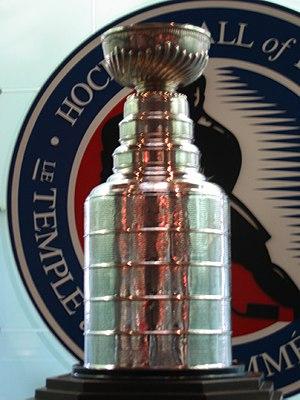
David Michael Keon, plus connu sous le nom Dave Keon, est un joueur de hockey sur glace canadien. Il est un joueur important de l'histoire des Maple Leafs de Toronto, dans la Ligue nationale de hockey, pour lesquels il a joué de 1960 à 1975. Il est le capitaine de l'équipe entre 1969 à 1975, de plus, il remporte la Coupe Stanley à plusieurs reprises avec cette équipe. Il quitte cette équipe à la suite des actions et des propos du propriétaire de l'époque, Harold Ballard. Après avoir joué avec les Leafs, il rejoint l'association mondiale de hockey pour jouer avec les Fighting Saints du Minnesota, les Racers d'Indianapolis puis les Whalers de la Nouvelle-Angleterre. Lorsque l'AMH met fin à ses activités, il suit les Whalers dans la LNH. En 1986, il est intronisé au Temple de la renommée du hockey en tant que joueur.
La saison 1925-1926 est la neuvième saison de la Ligue nationale de hockey. Sept équipes jouent chacune 36 matchs. La Coupe Stanley est remporté par les Maroons de Montréal qui battent les Cougars de Victoria de la Western Canada Hockey League, champion en titre, 3 matchs à 1.
Les séries éliminatoires de la Coupe Stanley 1987 font suite à la saison 1986-1987 de la Ligue nationale de hockey. Les Oilers d'Edmonton remportent le trophée en battant en finale les Flyers de Philadelphie sur le score de 4 matchs à 3.
Les séries éliminatoires de la Coupe Stanley 1986 font suite à la saison 1985-1986 de la Ligue nationale de hockey. Les Canadiens de Montréal remportent le trophée en battant en finale les Flames de Calgary sur le score de 4 matchs à 1.
La saison 1927-1928 est la onzième saison de la Ligue nationale de hockey. Les dix équipes ont joué 44 matchs chacune et la saison voit, pour la première fois de son histoire, la victoire en Coupe Stanley d'une équipe Américaine : les Rangers de New York.
La saison 1929-1930 est la treizième saison de la Ligue nationale de hockey. Les dix franchises habituelles ont joué chacune 44 matchs avant le début des matchs des séries éliminatoires.